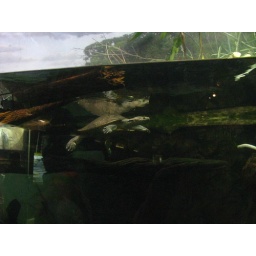
Another turtle swimming around at Shedd Aquarium.